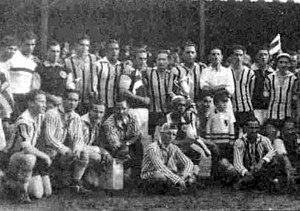
Le Grêmio Foot-Ball Porto Alegrense est un club de football brésilien basé à Porto Alegre, capitale de l'État du Rio Grande do Sul. Il a été créé le 15 septembre 1903 par des immigrants italiens et allemands. Sa mascotte est le mosqueteiro et le surnom du club est Tricolor.